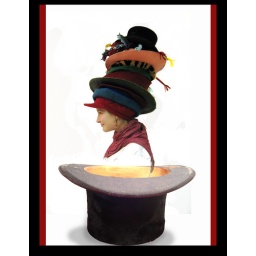
There is a girl in the hat :)